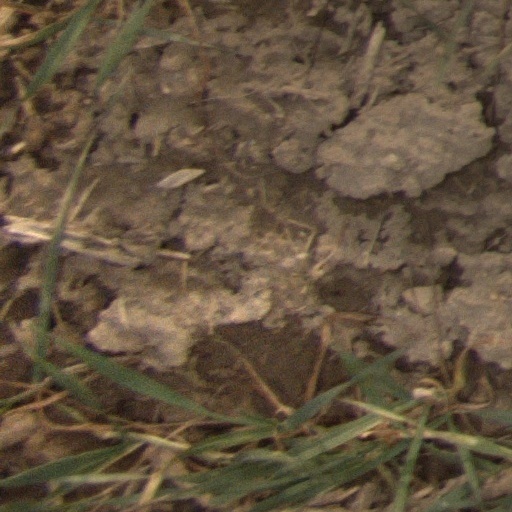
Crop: wheat